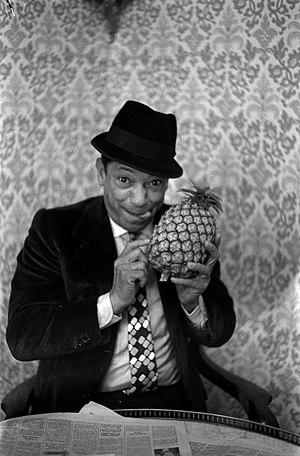
intérieur d'un appartement (ou hôtel) Toulousain. Le 17 mars 1970. Plan rapproché de face de l'acteur/chanteur Henri Salvador, tenant entre ses mains un ananas et tirant la langue en direction du photographe, lors d'une interview pour la sortie de son film ""Et que çà saute!"". Observation: De passage à Toulouse,Henri Salvador présente son film en grande première avant Paris, ""et que çà saute!"". L'ananas qu'il tient entre ses mains, représente sur l'affiche du film, une bombe. D'ou les images où Henri Salvador s'amuse avec ce fruit."
Henry Cording est le pseudonyme utilisé en 1956 par le chanteur et compositeur français Henri Salvador lors de l'enregistrement de titres à connotations rock 'n' roll, attribuées à l'ensemble musical Henry Cording and his Original Rock and Roll Boys.